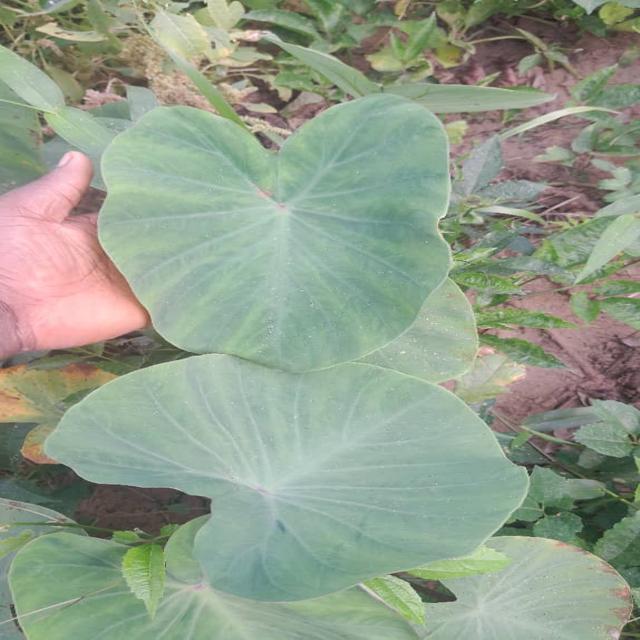
Label: Healthy